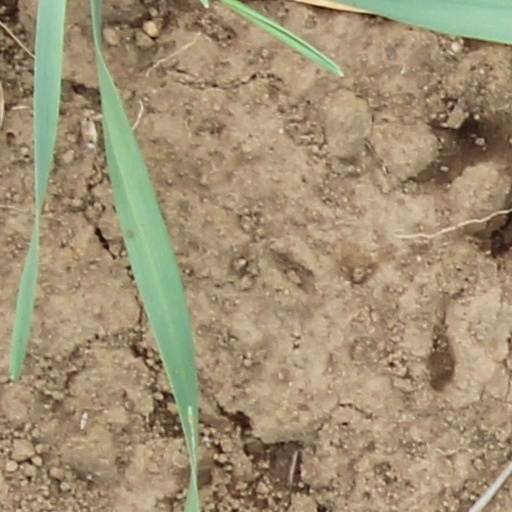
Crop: wheat